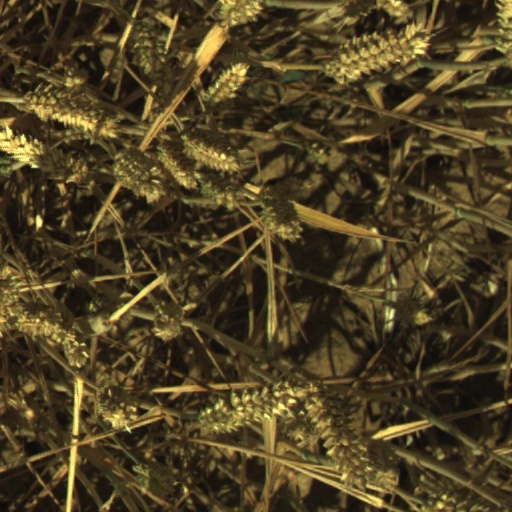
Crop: wheat